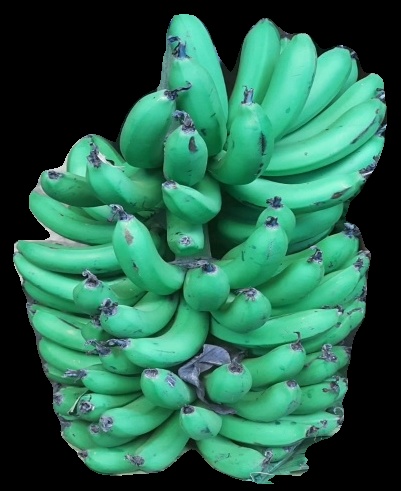
Variety: pachbale
Grade: grade1